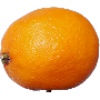
Label: Lemon Meyer 1